Leaky condo crisis

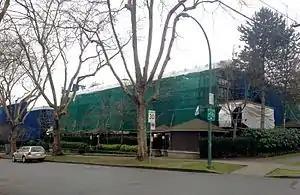
Low-rise residential building undergoing repairs to correct apparent "leaky condo syndrome" in Vancouver's West Point Grey neighborhood, 2014.

The leaky condo crisis, also known as the leaky condo syndrome and rotten condo crisis, is an ongoing construction, financial, and legal crisis in Canada. It primarily involves multi-unit condominium (or "strata") buildings damaged by rainwater infiltration in the Lower Mainland and Vancouver Island regions of coastal British Columbia (B.C.). In B.C. alone an estimated $4 billion in damage has occurred to over 900 buildings and 31,000 individual housing units built between the late 1980s and early 2000s, establishing it as the most extensive and most costly reconstruction of housing stock in Canadian history.